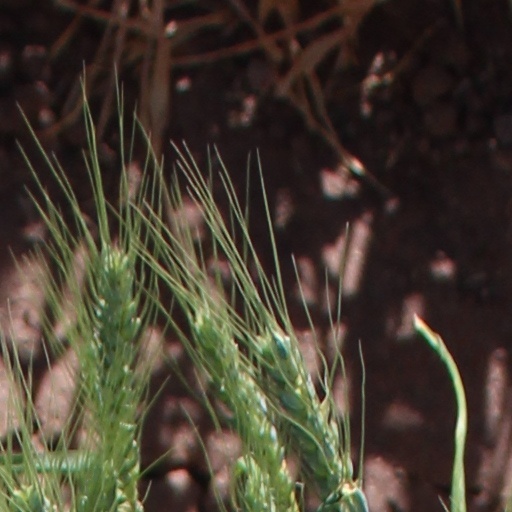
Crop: wheat